Salvatore Raiti

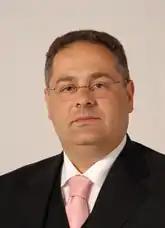
Salvatore Raiti

Born in Catania, he was elected to the Chamber of Deputies in the 2006 Italian general election while affiliated with the Italy of Values party. In the midst of his single parliamentary term, Raiti joined the Democratic Party in September 2007.